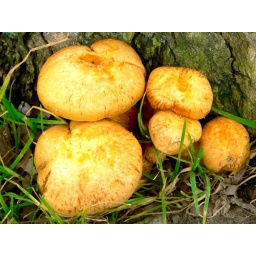
Fat, golden mushrooms found under a pine tree but I wasn't sure if these were edible